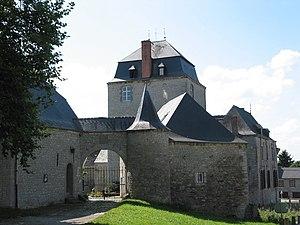
Roly (Belgique), le château-ferme des Seigneurs de Roly (XIV/XVIe siècles).
Le Château-ferme de Roly est situé à Roly dans la province de Namur en Belgique.